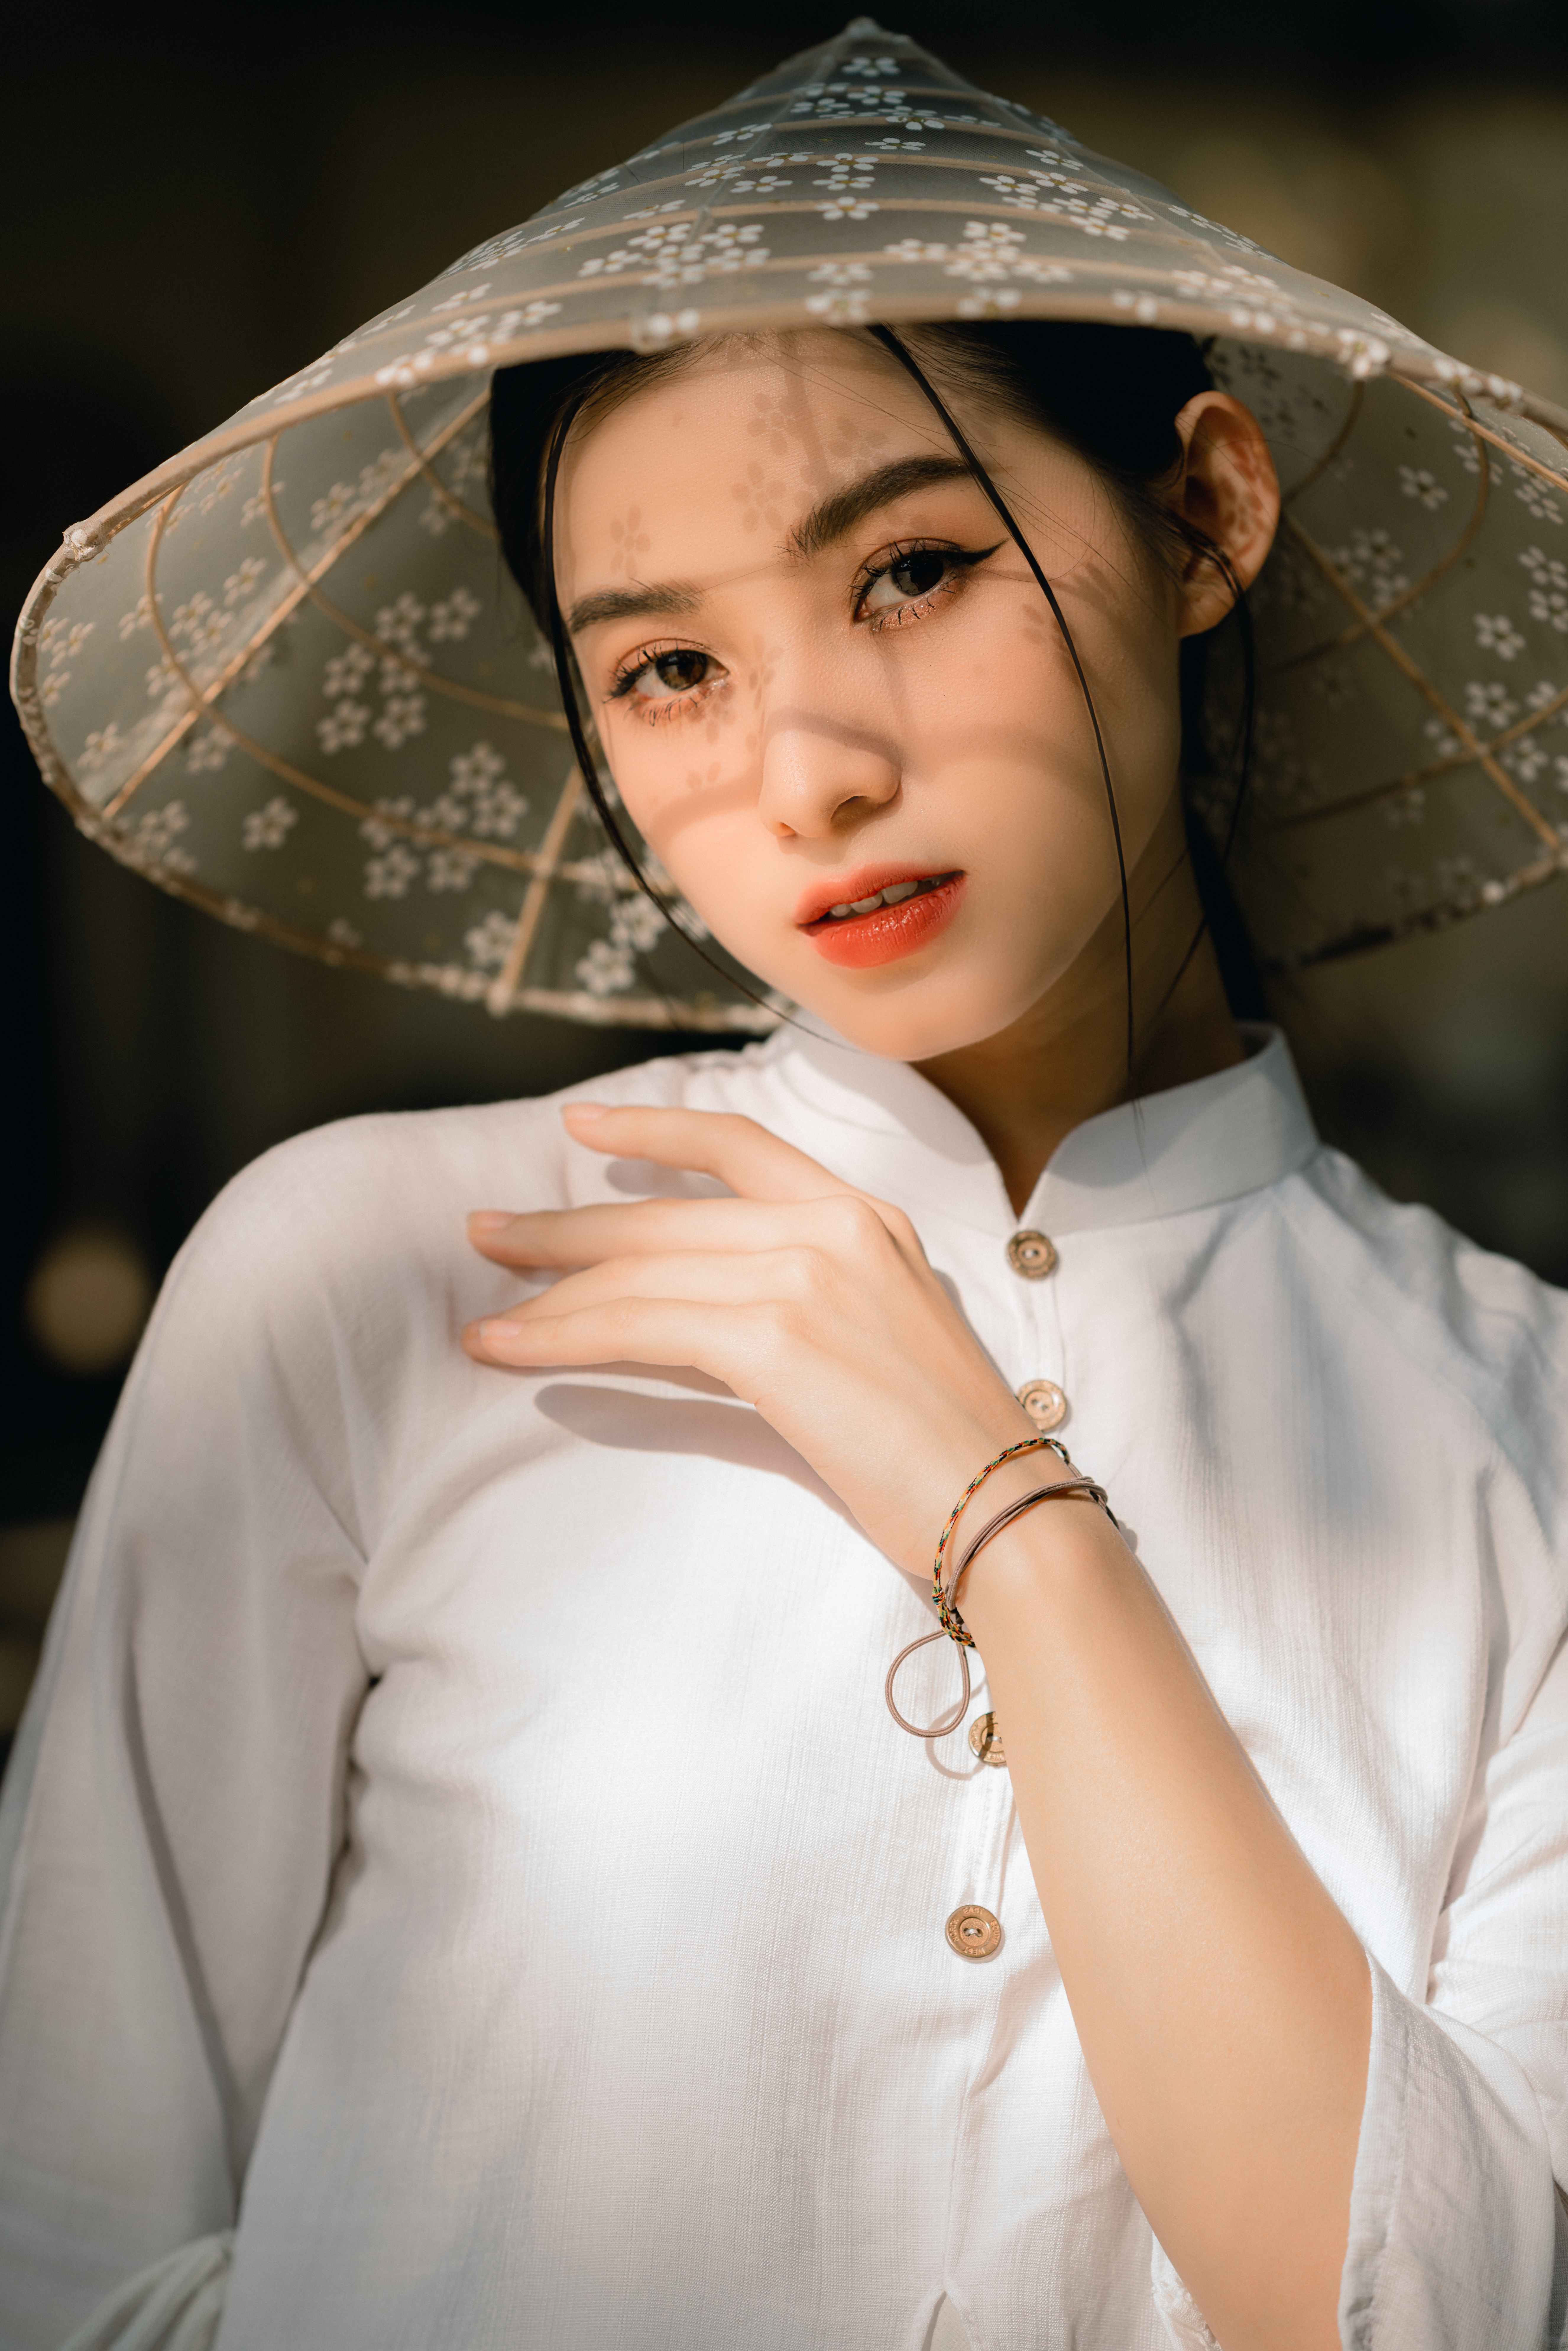
woman, hair, skin, head, lip, chin, eyebrow, shoulder, eye, white, hat, eyelash, smile, flash photography, neck, sleeve, gesture, sun hat, headgear, dress, fedora, black hair, fashion design, long hair, jewellery, formal wear, makeover, happy, close up, fashion model, fashion accessory, bridal accessory, cap, tie, vintage clothing, portrait photography, headpiece, portrait, tradition, costume, photo shoot, retro style, umbrella, bracelet, necklace